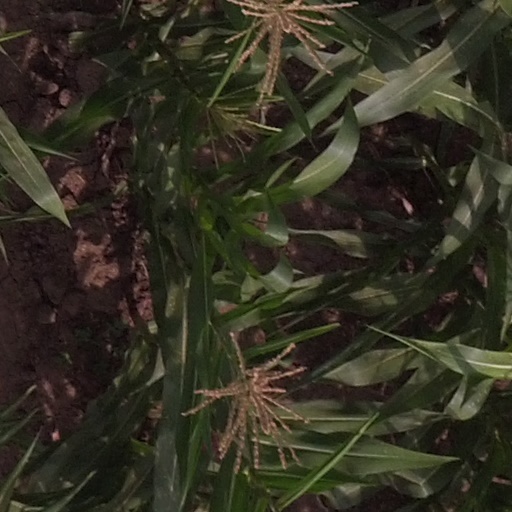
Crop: maize; corn